Castilleja rhexiifolia

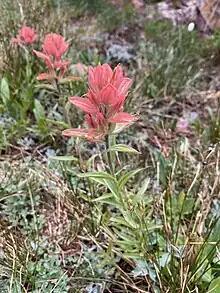
"Castilleja rhexiifolia" blooming Murdock Mountain, Utah

The leaves of "Castilleja rhexiifolia" may be green or somewhat tinted purple. They are variable in shape, narrow like the leaves of grass (linear leaves), a narrow or broad spear head shape wider in the middle and tapered towards the ends (lanceolate leaves), as somewhat rounded rectangle (oblong leaves), or shaped like an egg (ovate leaves) and are usually 3–6 centimeters long, occasionally reaching seven centimeters. The leaves are thin, not fleshy, with three quite visible veins, and are flat or slightly rolled inward (involute). The ends of the leaves may have three lobes or no lobes, usually with narrow points, and when present the side lobes are narrower than the central one. The bracts may be covered sparsely or densely with hairs with a slightly sticky texture (viscid-pilose).